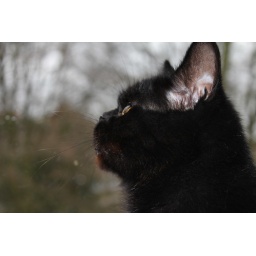
Bokeh by dirty window :-)